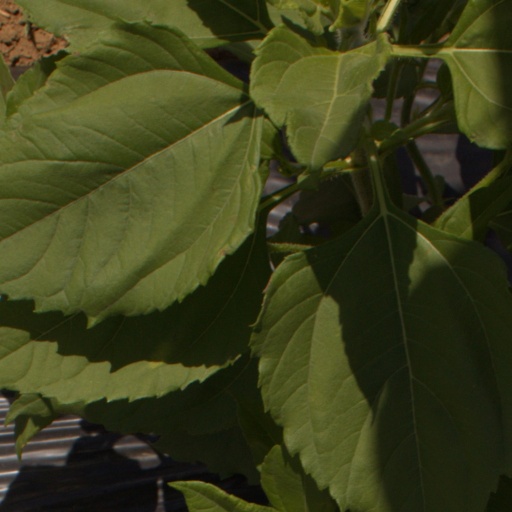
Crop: Jerusalem artichoke